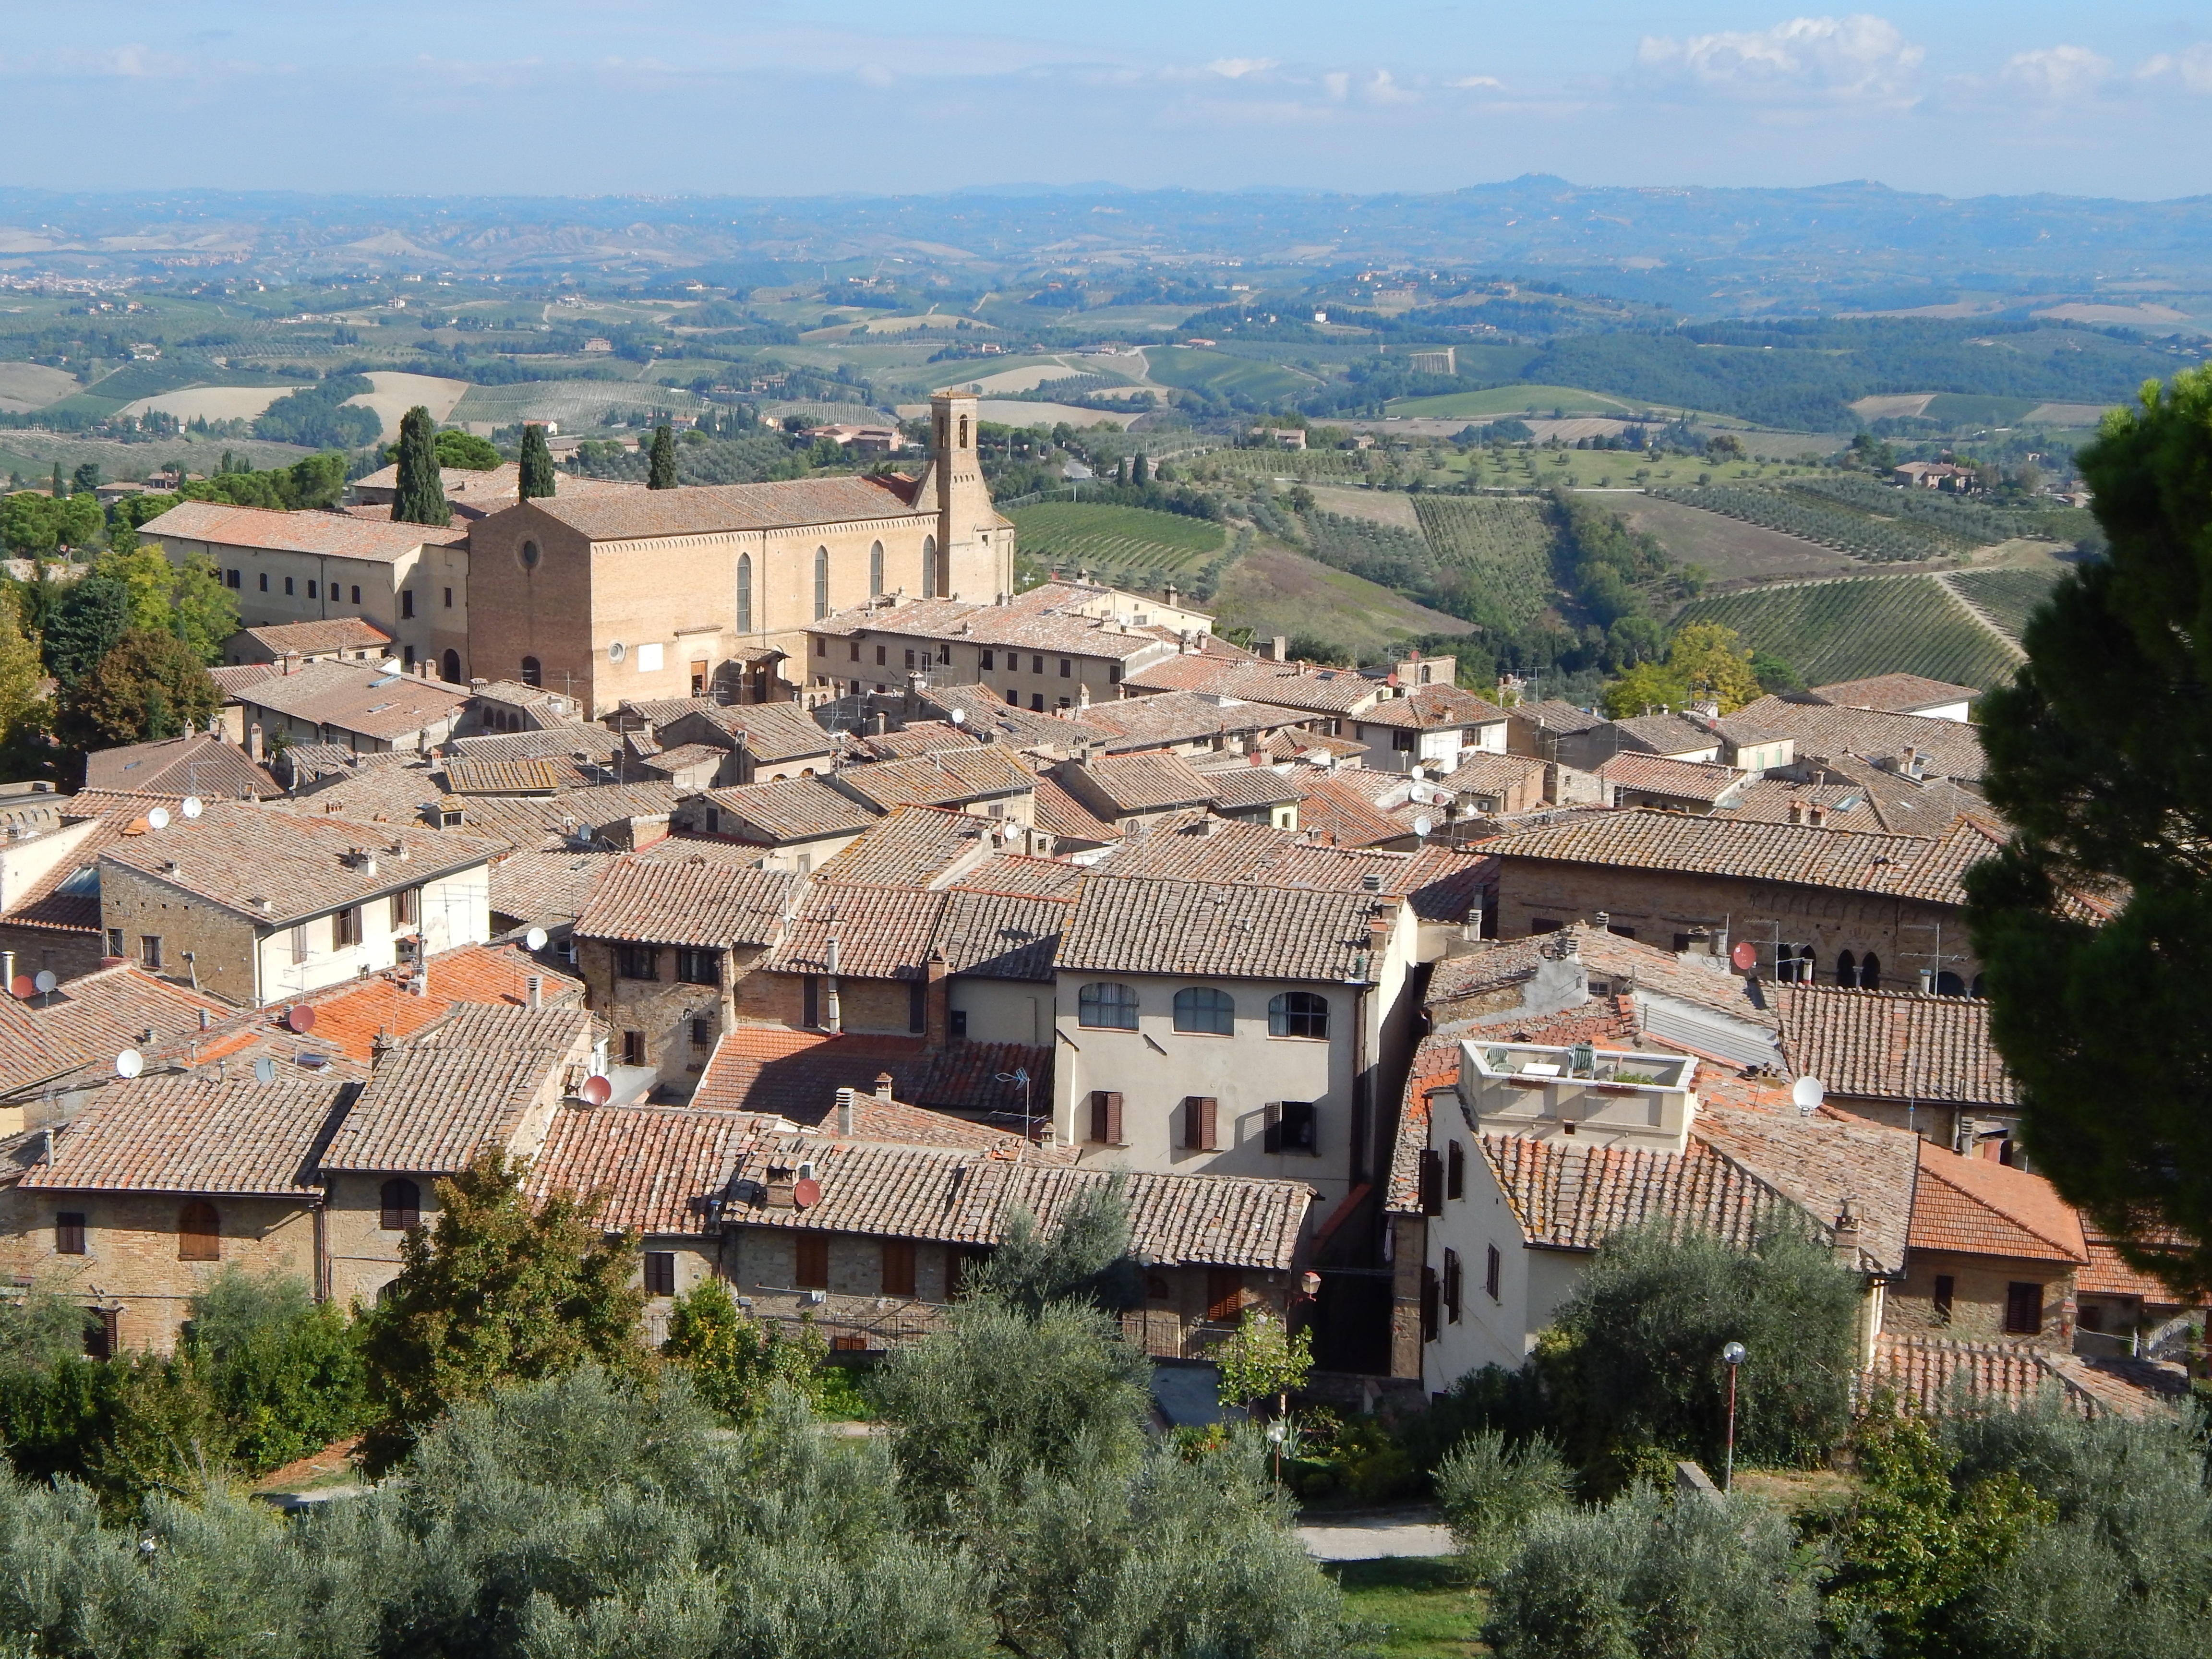
town, vacation, village, italy, tuscany, tourism, san, monastery, estate, historic site, ancient history, residential area, human settlement, giminiano